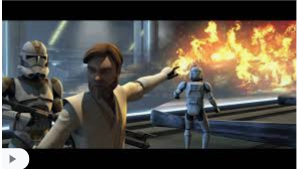
Portrait style: Cartoon Portrait